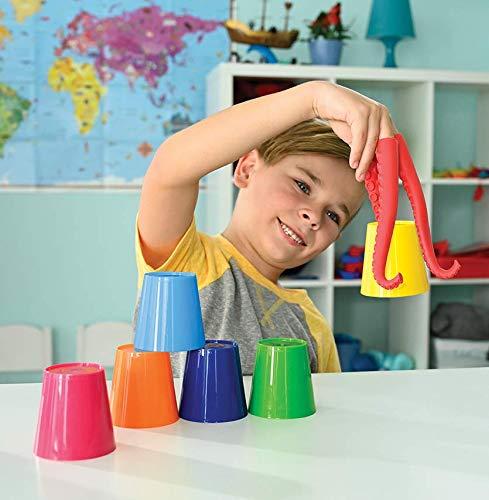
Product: Stacktopus Kids Game
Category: Toys & Games | Games & Accessories
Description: Slip on the silly sea fingers to become a stacking octopus…a Stacktopus.
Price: $17.99
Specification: ProductDimensions:10x10x3inches|ItemWeight:1.48pounds|ShippingWeight:1.48pounds(Viewshippingratesandpolicies)|ASIN:B082PN1F5T|Itemmodelnumber:6970|Manufacturerrecommendedage:5yearsandup